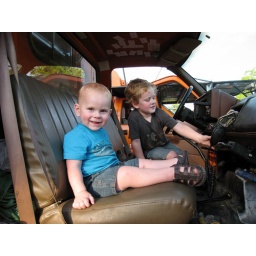
Sitting in the tree service truck at Touch a Truck - they had SO much fun!